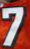
Number: 7